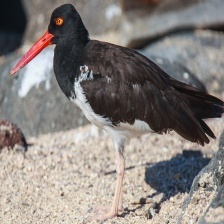
Species: OYSTER CATCHER
Scientific name: HAEMATOPUS
ImageNet parent category: oystercatcher